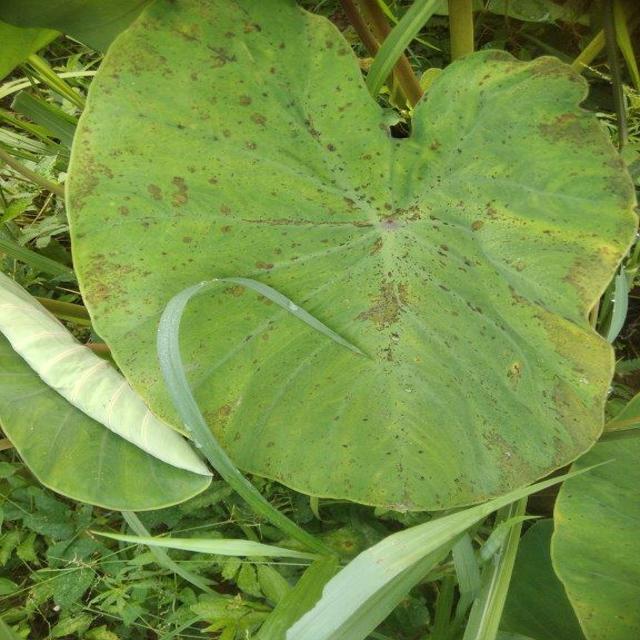
Label: Early_Blight